Wayne Hays (True Detective)

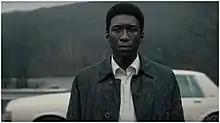

Wayne David Hays is a fictional character in the third season of the anthology crime drama television series "True Detective" on HBO. The character was created by series creator Nic Pizzolatto and is portrayed by Mahershala Ali. Hays was originally slated to be portrayed by a white actor while Ali was ready to play a supporting role.